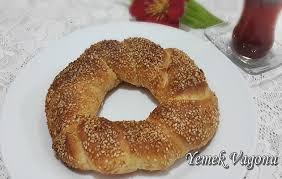
Yemek: simit